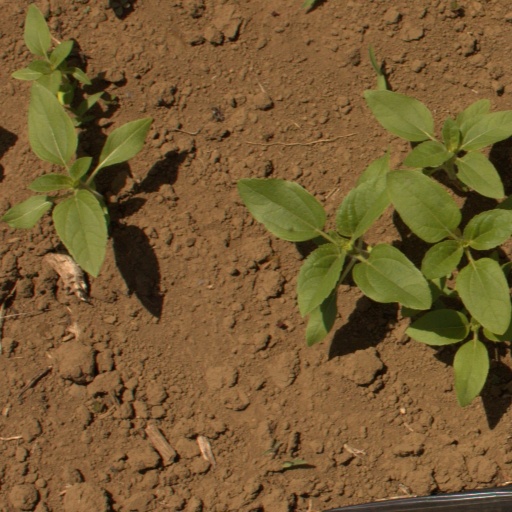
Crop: Jerusalem artichoke